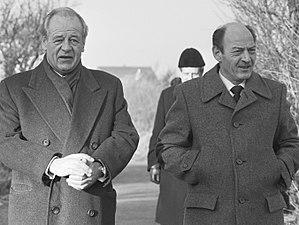
L'enlèvement de Freddy Heineken, président de Heineken International, est un fait divers médiatique ayant eu lieu aux Pays-Bas en 1983. L'homme d'affaires et son chauffeur Ab Doderer sont enlevés le 9 novembre 1983 à Amsterdam. Ils sont libérés le 30 novembre contre une forte rançon. Les ravisseurs Cor van Hout, Willem Holleeder, Jan Boellaard, Frans Meijer et Martin Erkamps sont par la suite arrêtés et emprisonnés.
Kidnapping Mr. Heineken est un thriller britannico-néerlandais de Daniel Alfredson, sorti en 2015, s'inspirant d'un fait divers, l’enlèvement en novembre 1983 de Freddy Heineken, petit-fils du fondateur de la brasserie Heineken.